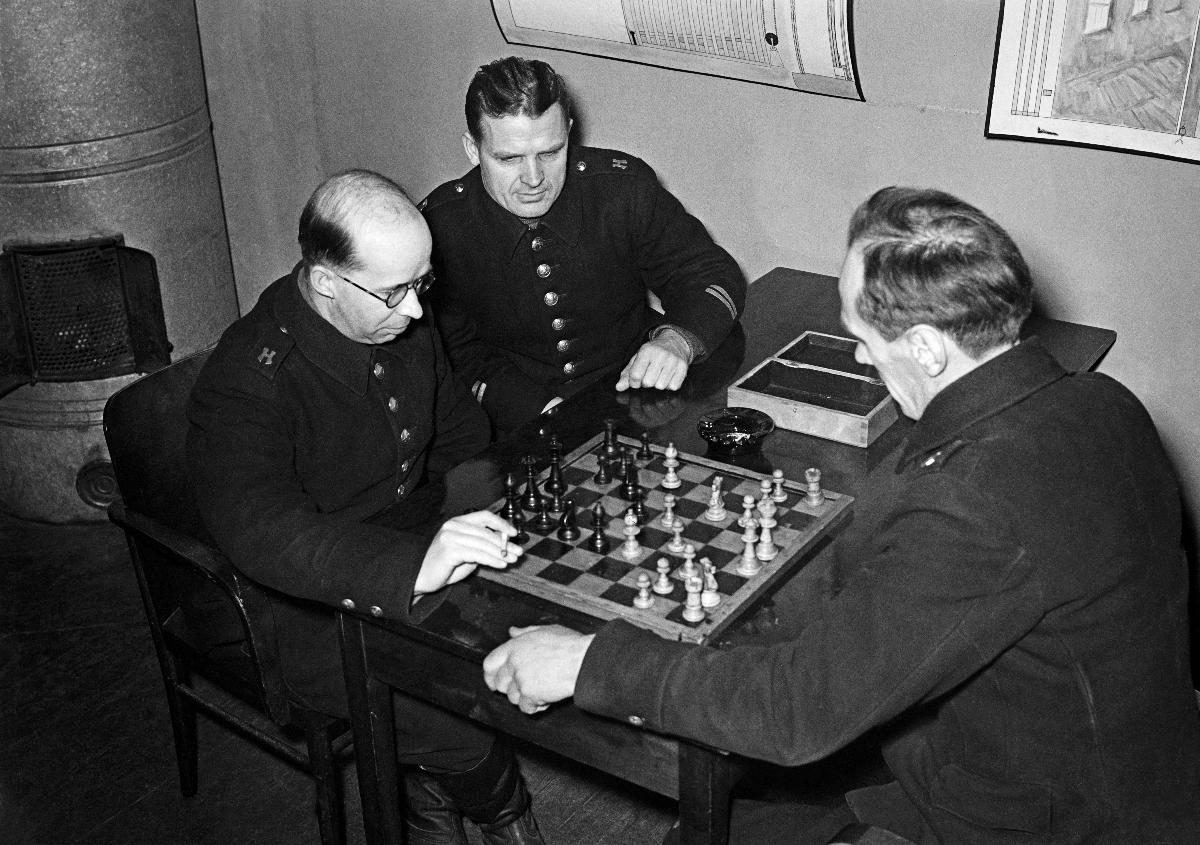
Palokunnan harjoitusleiri
Brandkårens övningsläger; Training camp of the fire brigade
sisällön kuvaus: Palokunnan harjoitusleiri Helsingissä tammikuussa 1940. Shakkia vapaa-ajalla. content description: Training camp of the fire brigade in Helsinki January 1940. Chess in the leisure time. innehållsbeskrivning: Brandkårens övningsläger i Helsingfors januari 1940. Schackspel på fritiden.
Kuvaaja: Sundström, Hugo, kuvaaja
Vuosi: 1940
Paikka: Suomi, Uusimaa, Helsinki
Aiheet: HBL; kotirintama; harjoitukset; leirit (paikat); palomiehet; shakki; lautapelit; home front; exercises; camps; fire brigade; training; firemen; chess; board games; games; leisure; fire fighters; hemmafront; övningar; läger; brandkår; hemmafronten; brandmän; schack; bredspel; spel; fritid; brädspel